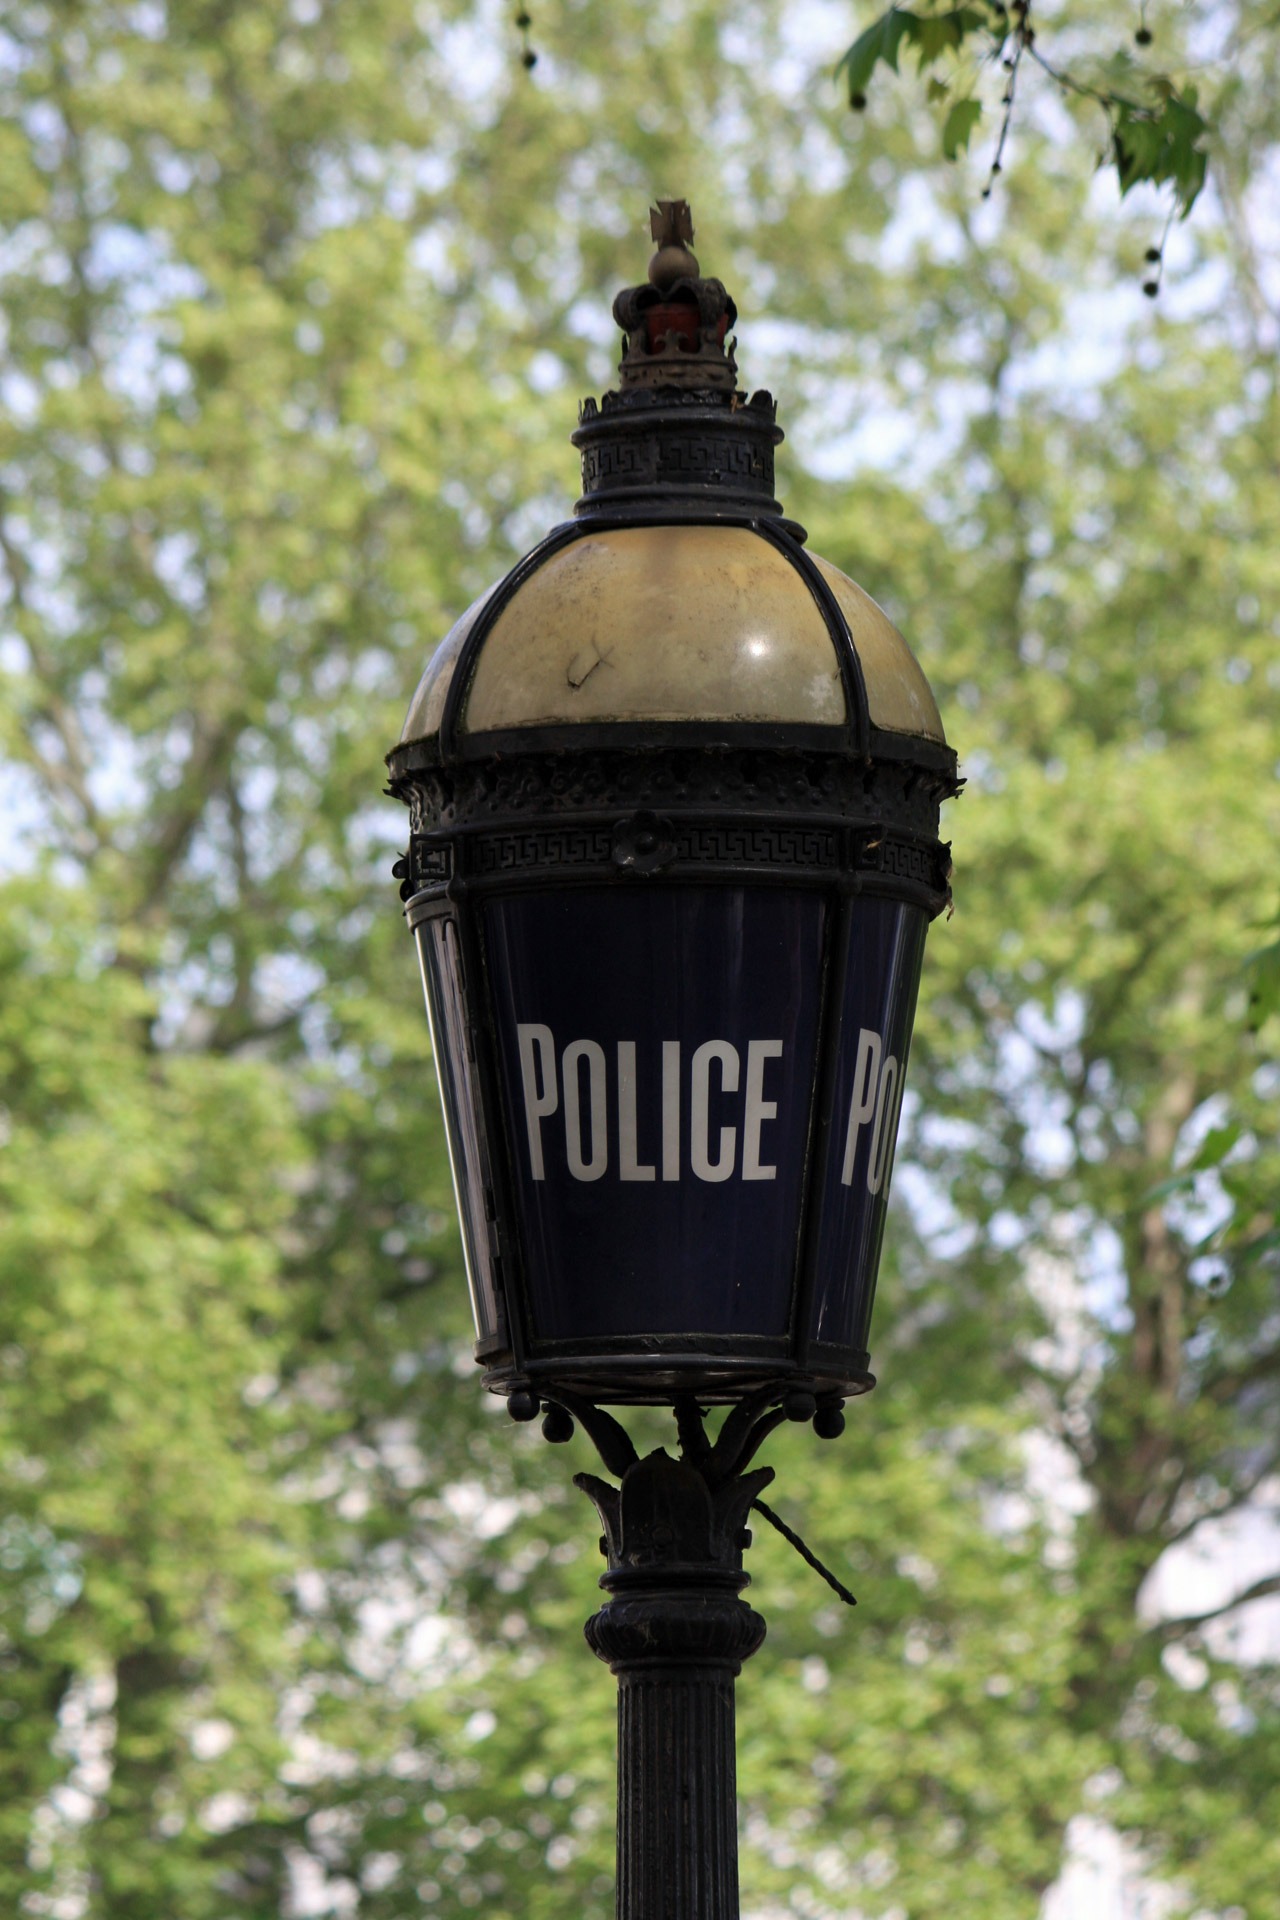
light, photo, sign, street light, lamp, lighting, close up, light fixture, police, man made object, lamp light